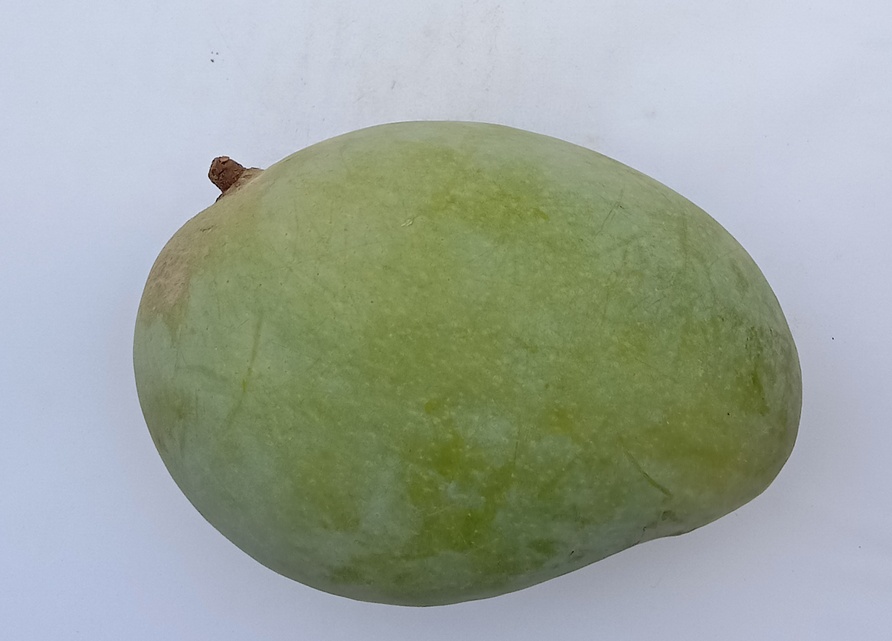
Mango variety: Fajri